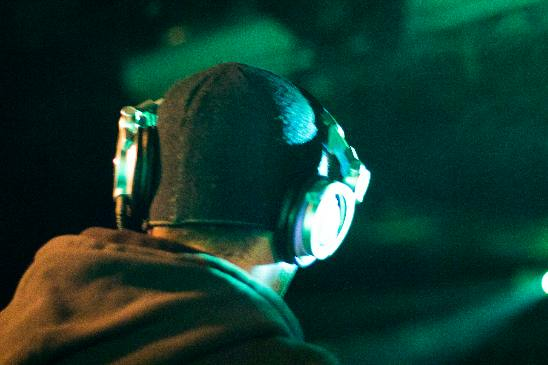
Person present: Yes